Ernst Karl von Hoyos-Sprinzenstein

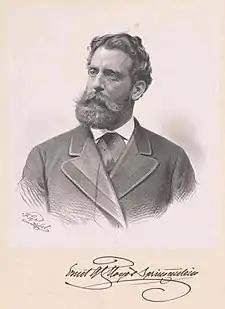
Ernst Karl von Hoyos-Sprinzenstein;lithograph by Franz Würbel (1822-1900)

Ernst Karl Heinrich, Count Hoyos-Sprinzenstein (18 June 1830 – 21 August 1903, Ternitz) was an Austrian nobleman, landowner, and politician.